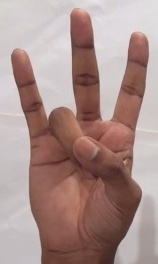
ASL sign: 7